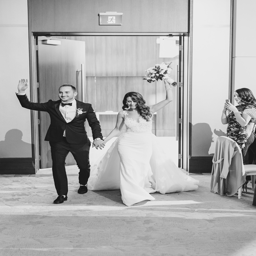
here come the bride and groom !